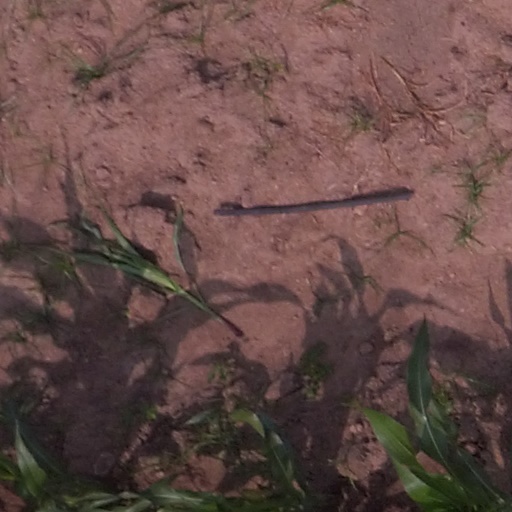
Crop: maize; corn